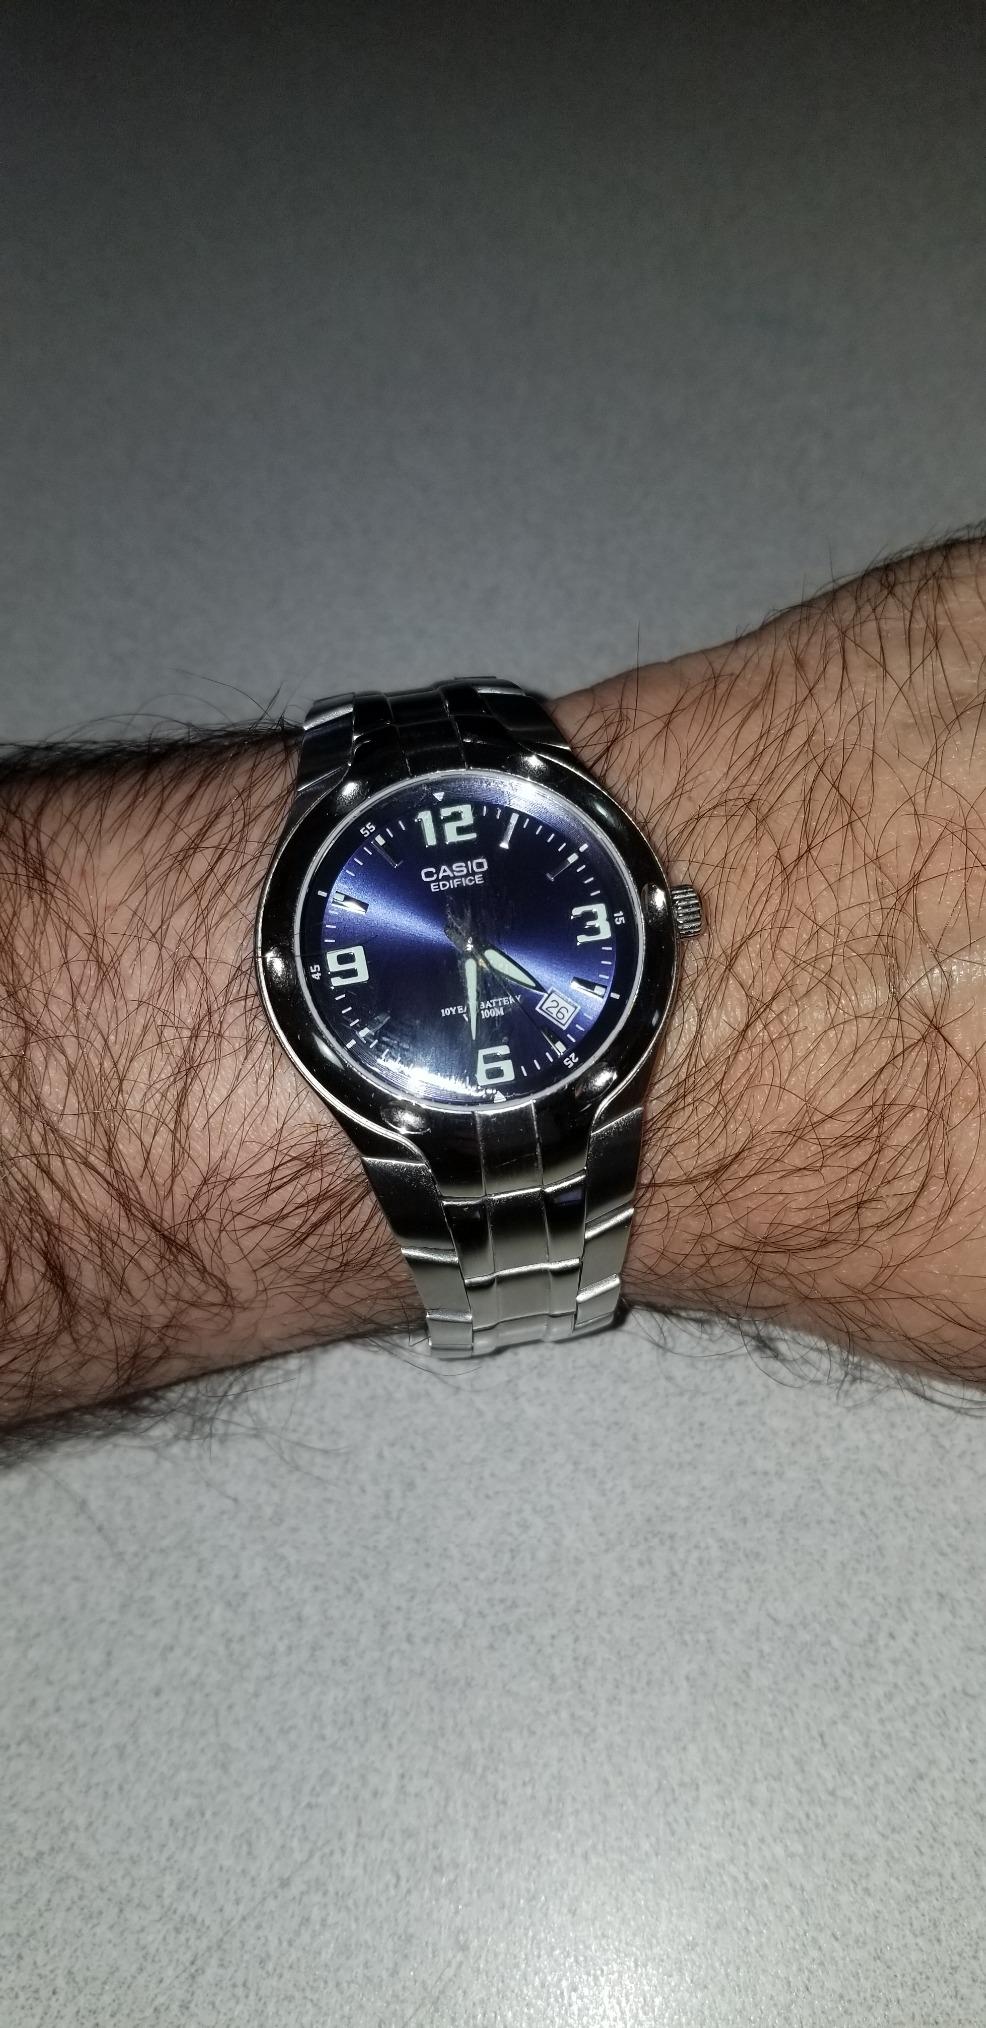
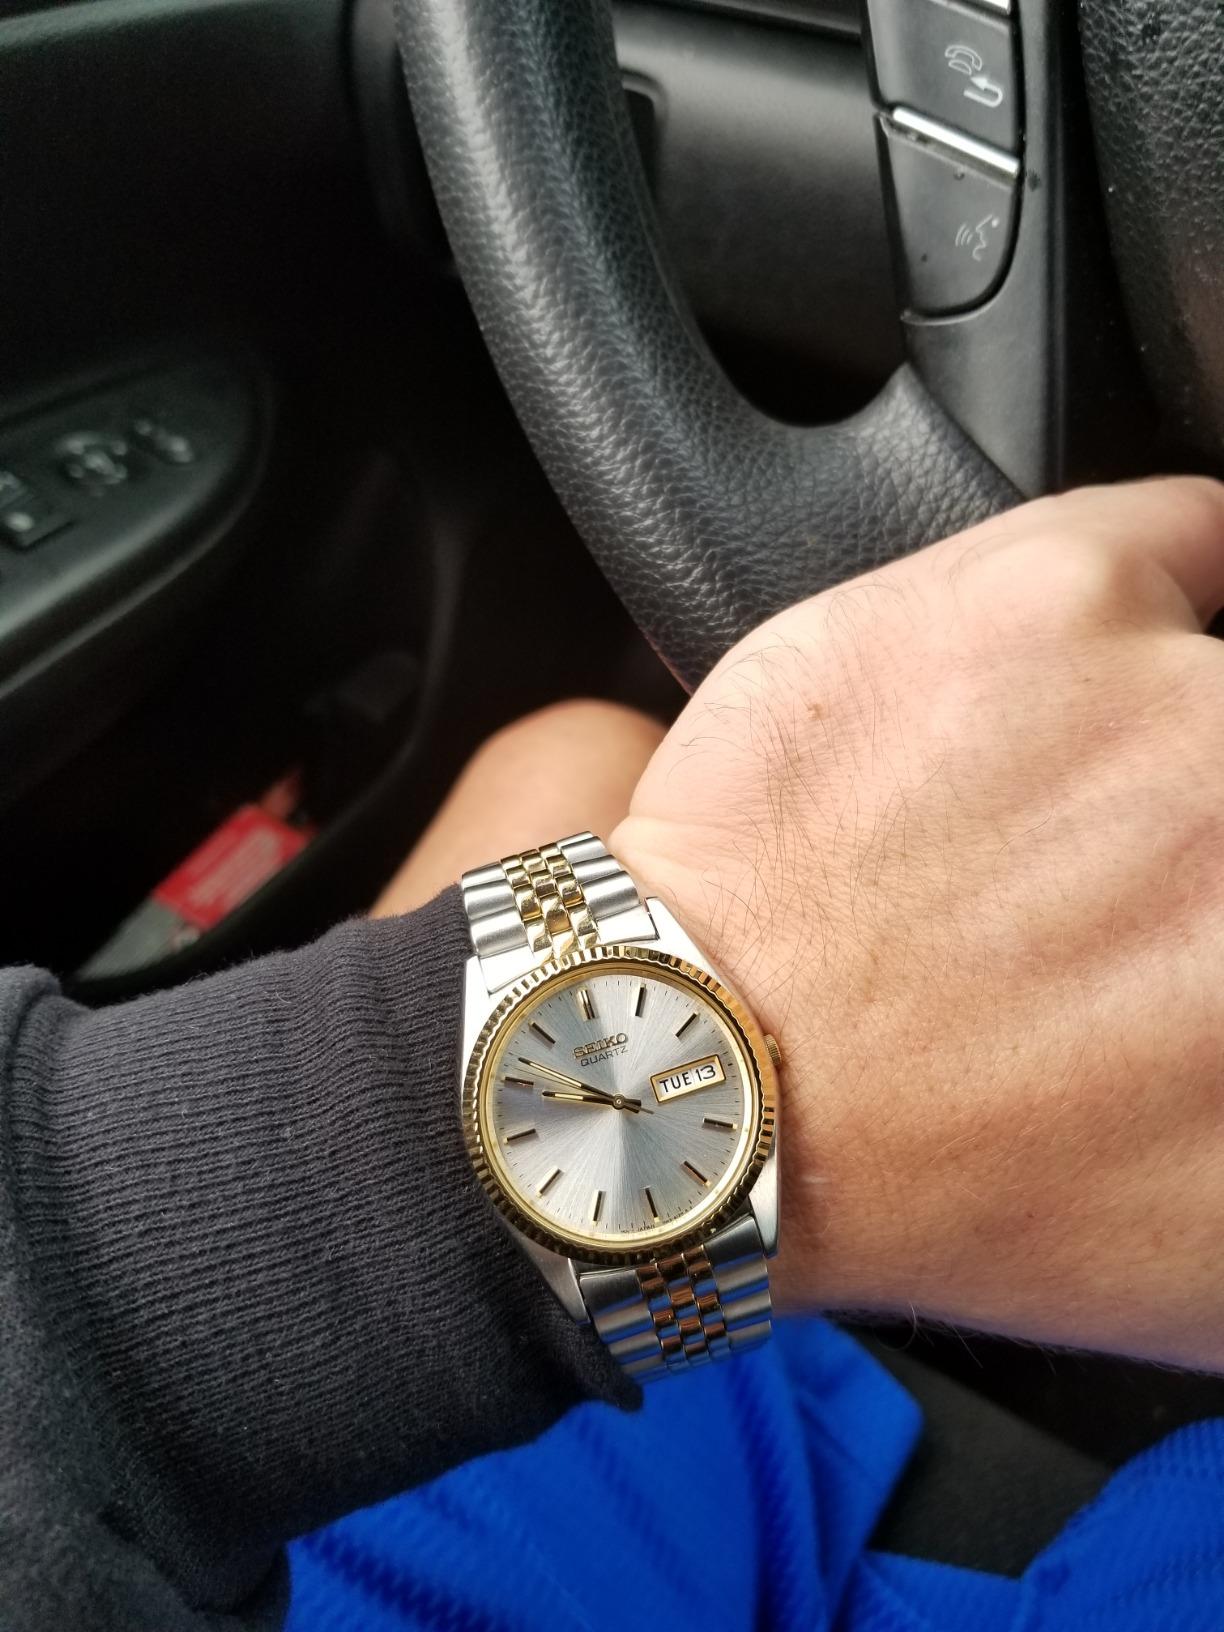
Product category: accessories_watch
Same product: no